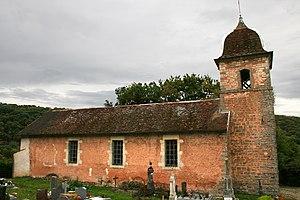
Cet article recense les monuments historiques du Doubs, à l'exclusion de ceux de Besançon et Montbéliard qui font l'objet de deux articles séparés.
Rancenay est une commune française située dans le département du Doubs en région Bourgogne-Franche-Comté. Ses habitants son appelés les Rancenais et Rancenaises.
L’église Notre-Dame-de-l'Assomption-des-Champs de Rancenay est une église située à Rancenay dans le département français du Doubs. Datant du XIVᵉ siècle, elle est inscrite au titre des monuments historiques.